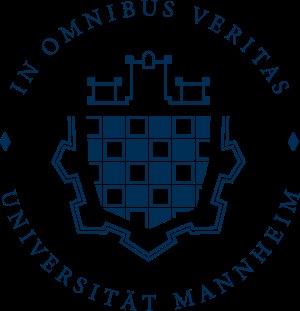
Universität Mannheim
Universitetets segl
Universität Mannheim ligger i Mannheim i den tyske delstat Baden-Württemberg. En stor del af universitetet er placeret på Schloss Mannheim, der er Europas næststørste barokslot, kun Versailles i Frankrig er større.